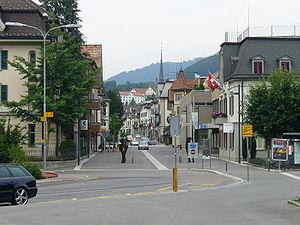
Wald est une commune suisse du canton de Zurich.